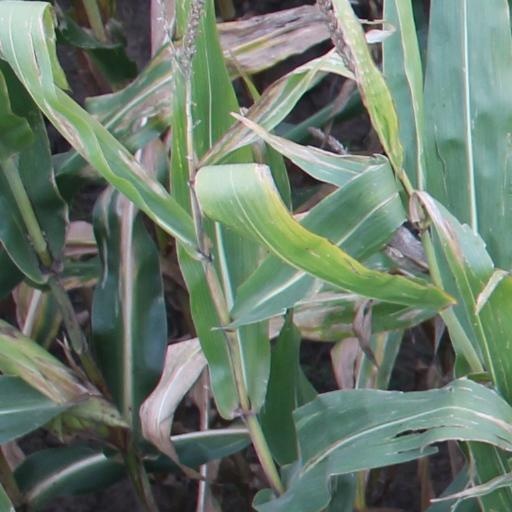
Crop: maize; corn